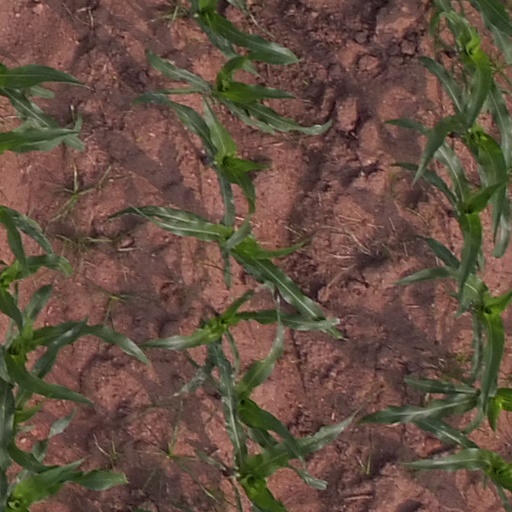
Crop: maize; corn